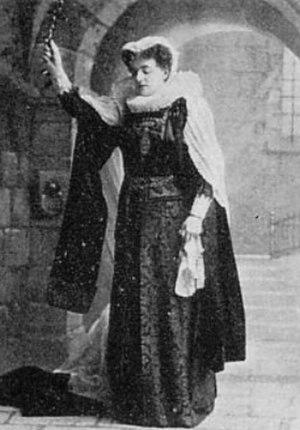
Helena Modrzejewska, née Jadwiga Helena Benda, est une actrice polonaise très renommée en Pologne, puis aux États-Unis est née à Cracovie le 12 octobre 1840 et morte à Newport Beach le 8 avril 1909, où se trouve une stèle gravée en sa mémoire.